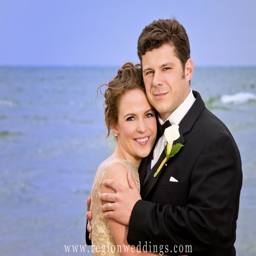
bride and groom pose with the deep blue behind them .